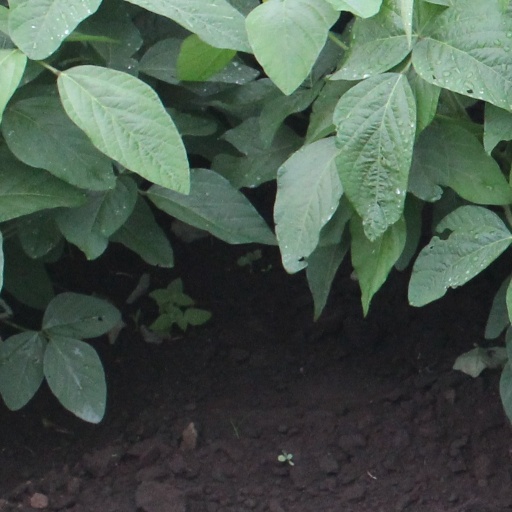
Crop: soybean